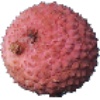
Label: Lychee 1